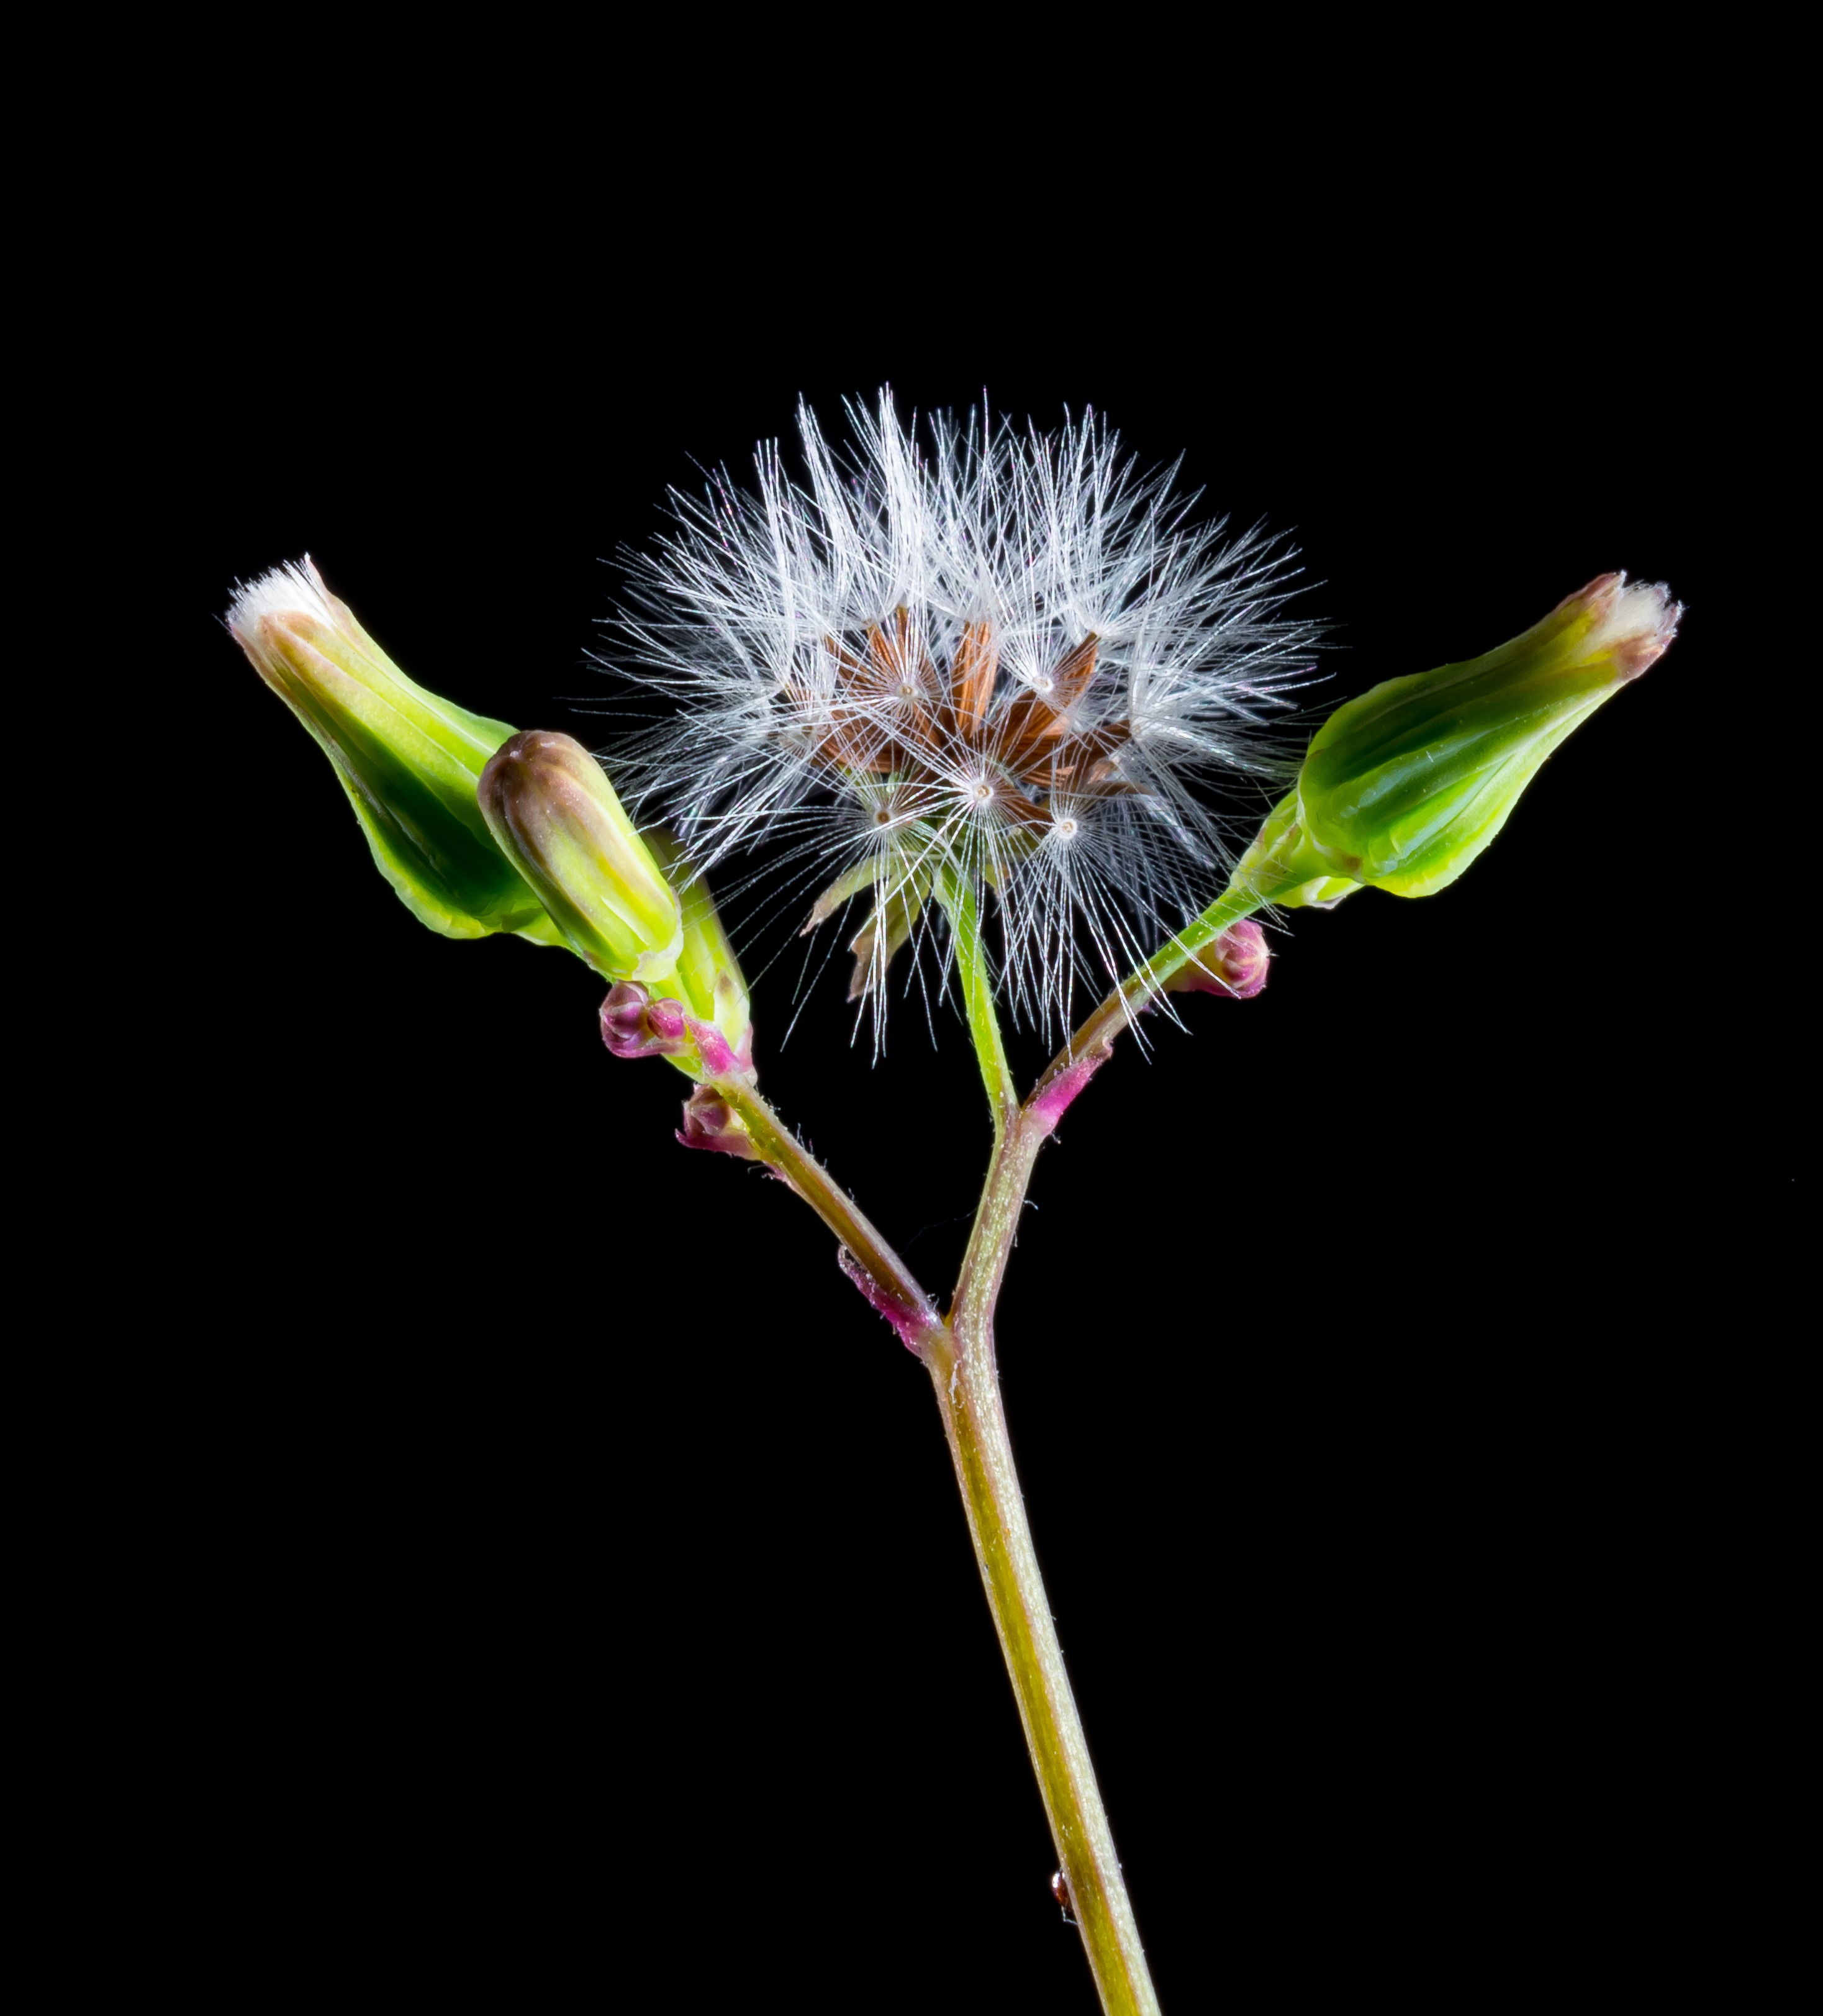
branch, blossom, plant, dandelion, leaf, flower, petal, bloom, produce, macro, yellow, flora, wild flower, thistle, bud, macro photography, flowering plant, daisy family, small flower, blueme, plant stem, land plant